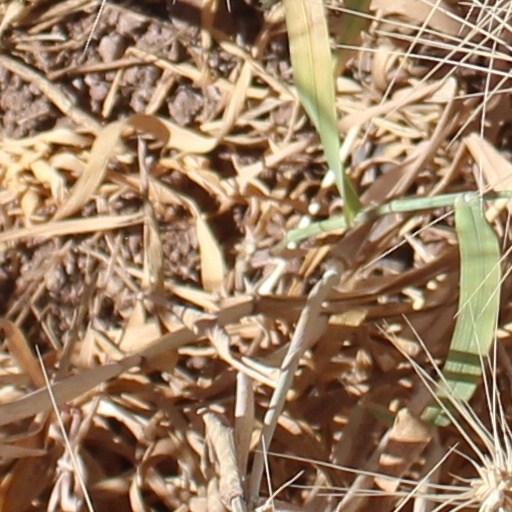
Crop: wheat